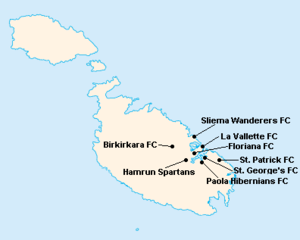
Répartition des clubs en First Division Maltaise 1961-1962.
La saison 1961-1962 de First Division Maltaise était la quarante-septième édition de la première division maltaise.